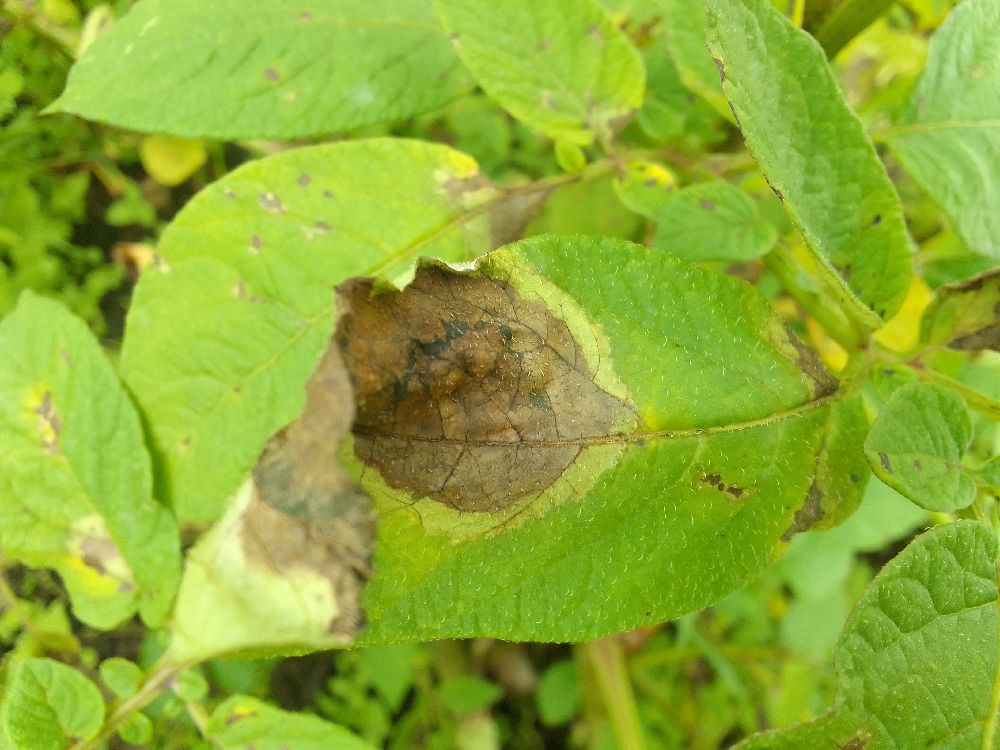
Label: Late blight